Dawn of Magic

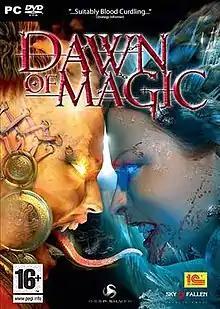

Dawn of Magic is an action role-playing computer game developed by Russian studio SkyFallen Entertainment and was originally released under the name of Blood Magic ("") by 1C Company on December 16, 2005. The game was released under its western title in April 2007 in Europe and in North America on October 16, with distribution handled by Deep Silver and Atari, respectively. An Xbox version was planned but cancelled.